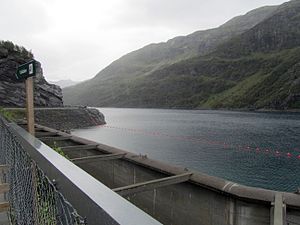
Valldalsvatnet / Kilder og henvisninger
Valldalsvatnet ved dæmningen i sydenden
Valldalsvatnet ved dæmningen i sydenden
Valldalsvatnet er en reguleret sø som ligger i Odda kommune i Vestland fylke i Norge. Den ligger i Valldalen, nord for Røldal, længst mod sydøst i det tidligere Hordaland fylke.